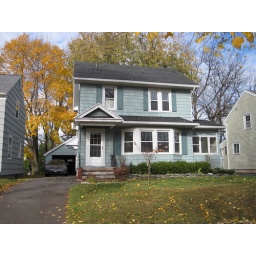
November 2009. New door on front and my car in the driveway.